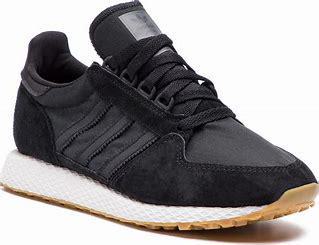
Brand: Adidas
Model: Forest Grove